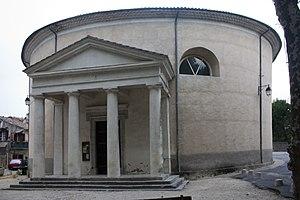
Le canton de Lasalle est une ancienne division administrative française du département du Gard, dans l'arrondissement du Vigan.
Lasalle, en occitan La Sala, est une commune française située dans le département du Gard en région Occitanie, au cœur des Cévennes.